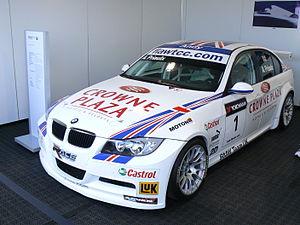
Le sport automobile est un sport populaire en Allemagne.